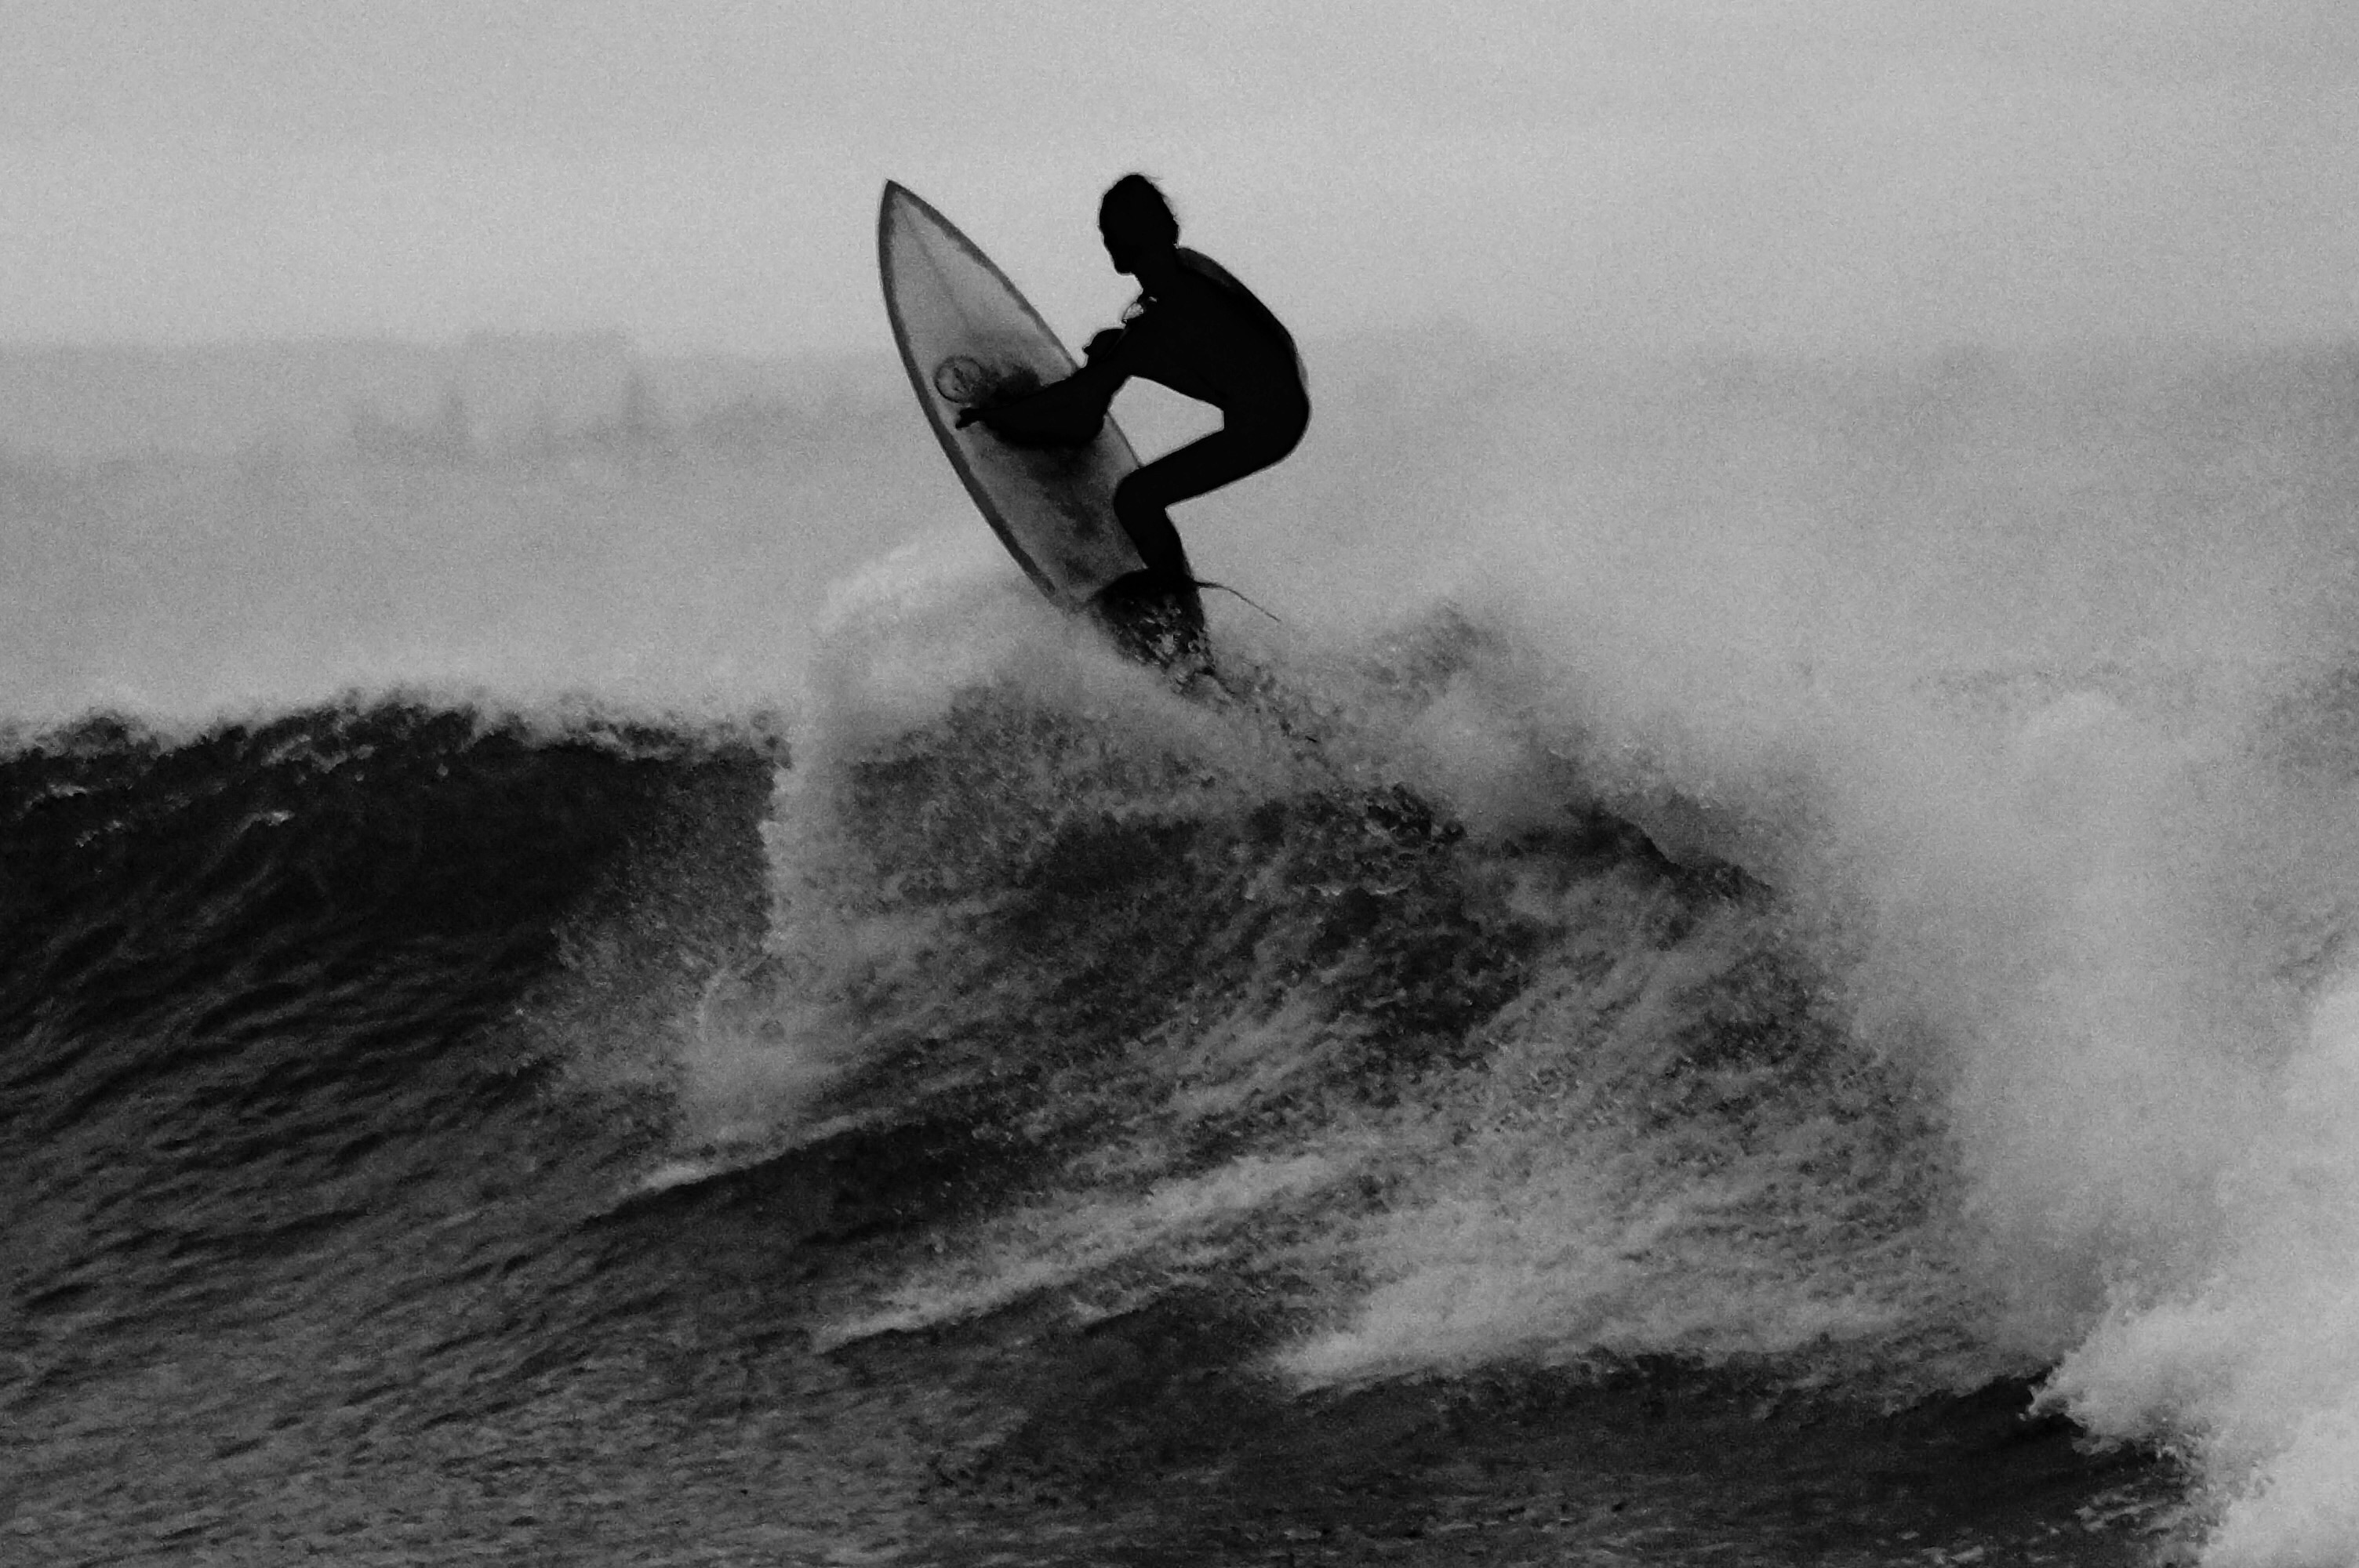
man, sea, ocean, black and white, sport, wave, wind, surfer, male, surfing, sailing, surfboard, black, monochrome, extreme sport, fitness, waves, sports, water sport, monochrome photography, wind wave, boardsport, surfing equipment and supplies, surface water sports